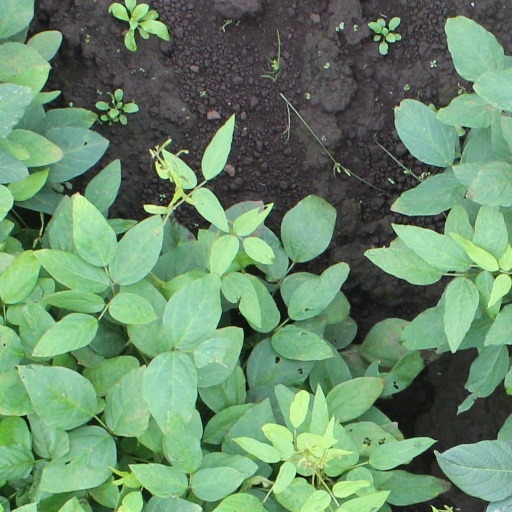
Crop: soybean